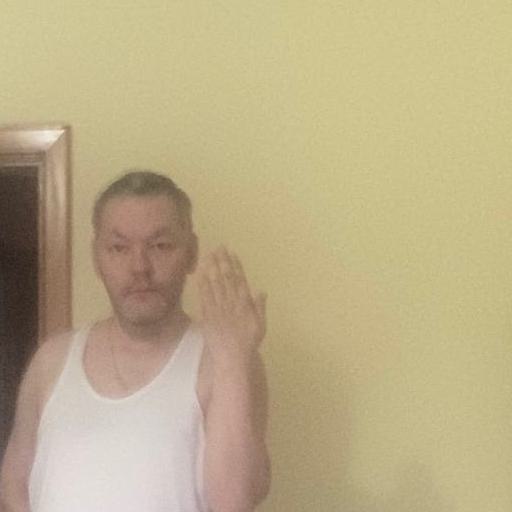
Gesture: stop_inverted